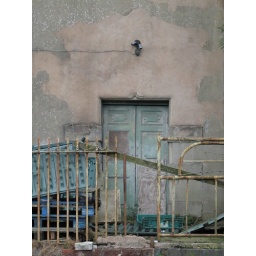
On the wall above the door you can make out the scars of what must have been a grand pedimented surround.